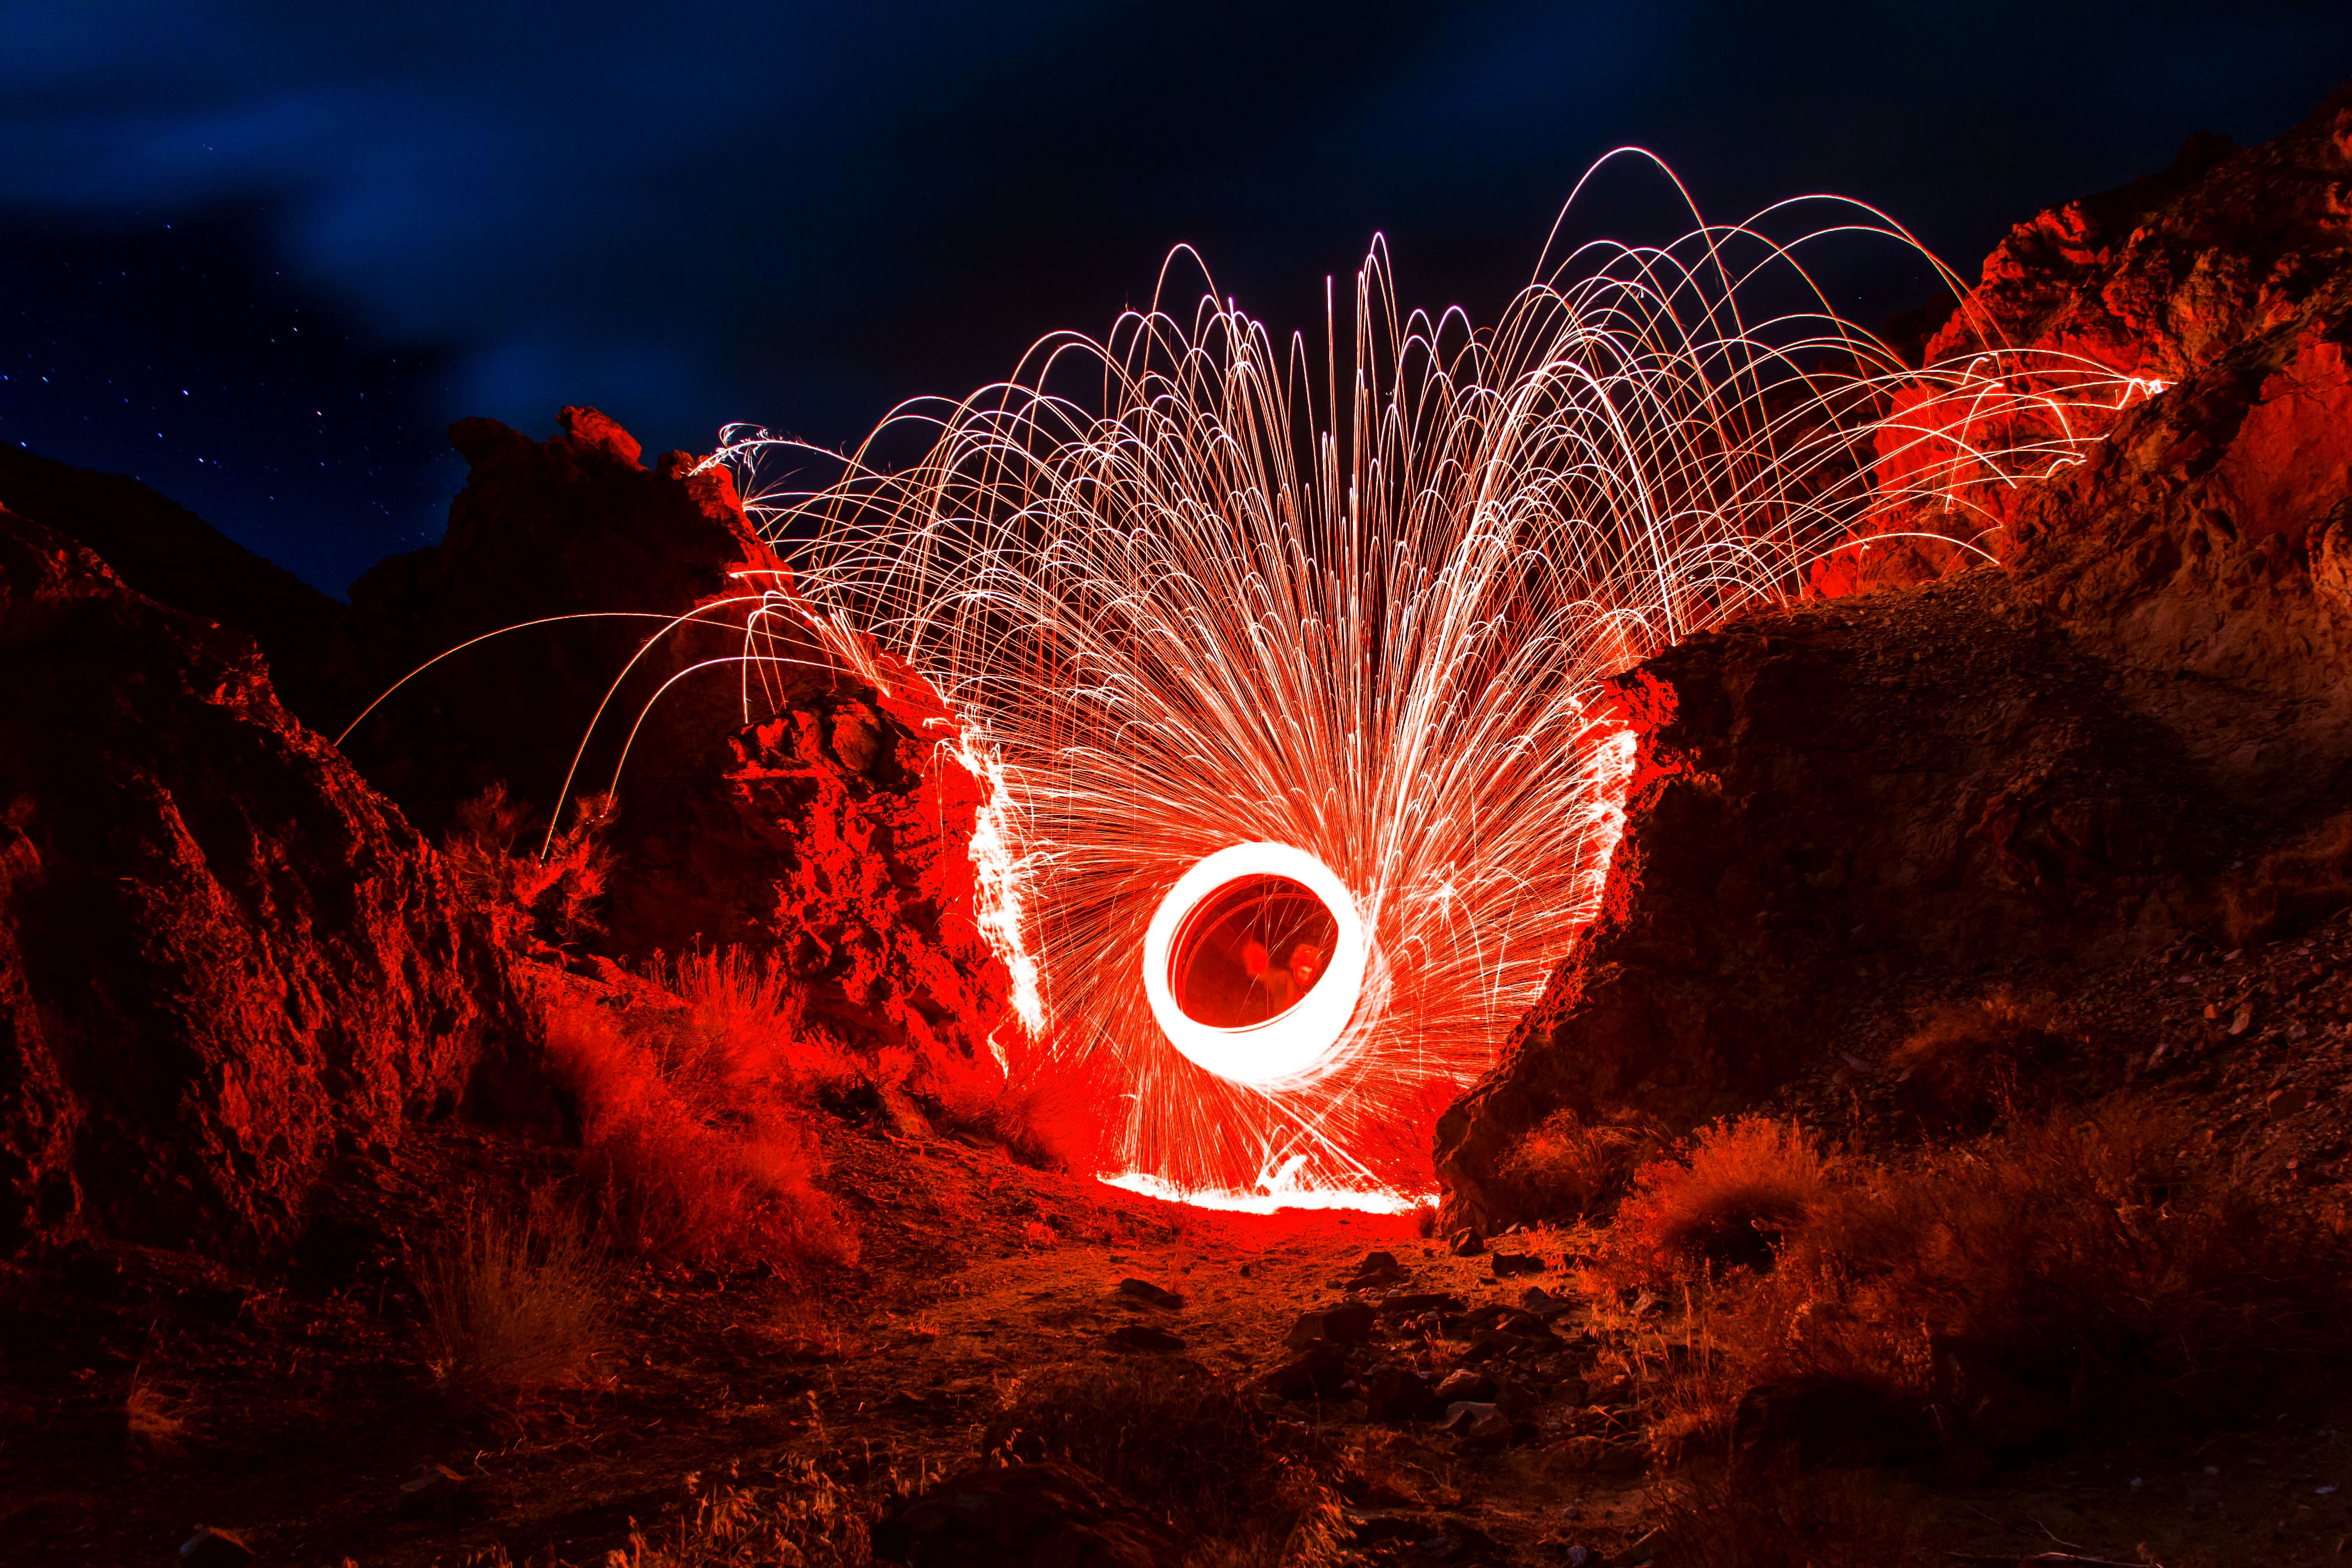
light, night, recreation, red, movement, long exposure, fireworks, photoshop, event, effect, outdoor recreation, geological phenomenon, photo edit